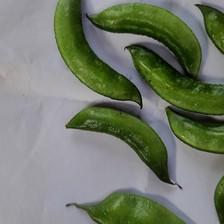
Label: others